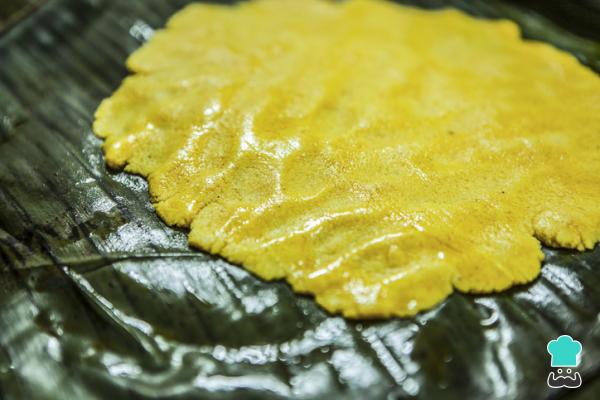
Una vez tengas listos el guiso y la masa, ¡es hora de armar las hallacas! Toma una hoja de plátano grande y esparce en ella una cucharadita de aceite de onoto. Ahora, extiende una bolita de la masa de la hallaca hasta que te quede delgada. El grosor de la hallaca depende del gusto de cada persona, pero te recomendamos que no queden tan gruesas o el sabor del relleno se perderá.Truco: te aconsejamos lavar las hojas de plátano antes de usarlas.